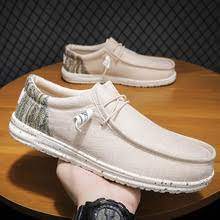
Label: Boat